Chess matches of Russia and the Soviet Union against the rest of the World

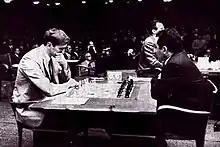
Fischer vs. Petrosian

Max Euwe was the captain of the "Rest of the World" team and he announced the order of the team's players. For the first time, Arpad Elo's rating system was used to determine seeding and board order, except in the case of Larsen and Fischer. Larsen could not accept that Fischer's rating made him the World's Board 1 when Fischer's recent period of inactivity was contrasted with Larsen's recent successes. After many negotiations, and just as the developing disagreement appeared to be endangering the match, Fischer surprisingly agreed to step down to Board 2. The lineup was announced by Euwe well in advance of the match.